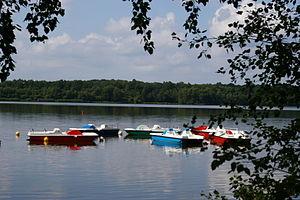
L'étang du Gué de Selle, d'une étendue de cinquante hectares, est situé à Mézangers, sur la route D7 reliant Évron à Jublains et Mayenne. Il se situe au pied des collines des Coëvrons, notamment du Montaigu et du mont Rochard.
La Jouanne est une rivière française qui coule dans le département de la Mayenne. C'est un affluent de la Mayenne en rive gauche, donc un sous-affluent de la Loire par la Mayenne et la Maine.